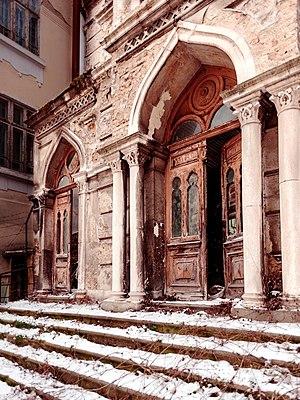
Voici la liste des synagogues, en Bulgarie.